John Edward Brownlee sex scandal

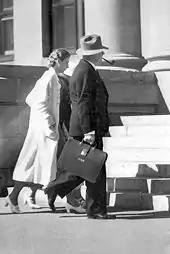
Vivian MacMillan arriving at court with a man variously identified as Neil MacLean and Allan MacMillan

Media attention on the trial spread beyond the provincial and national borders: "Time" magazine published at least two articles on the trial in the United States, and the "Daily Mail" and "Paris Midi" covered it from across the Atlantic.